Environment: real
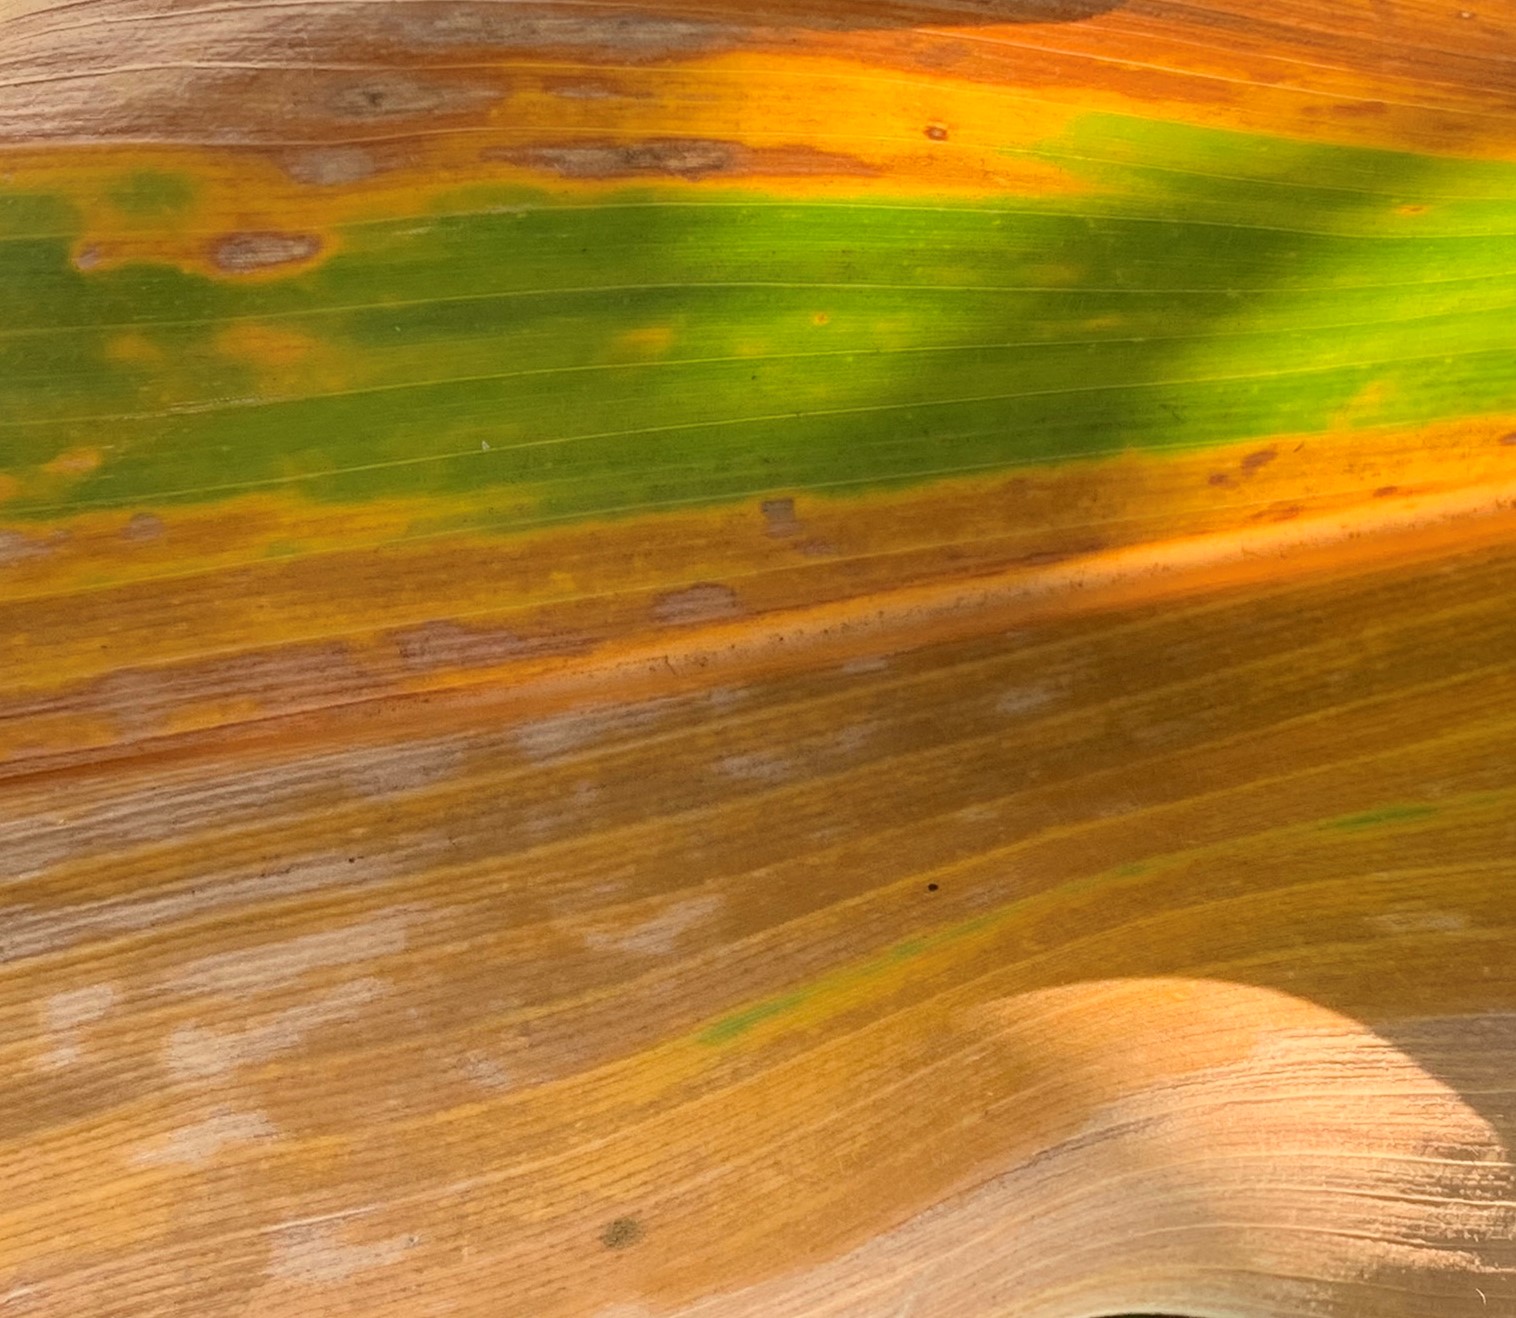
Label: lethal_necrosis